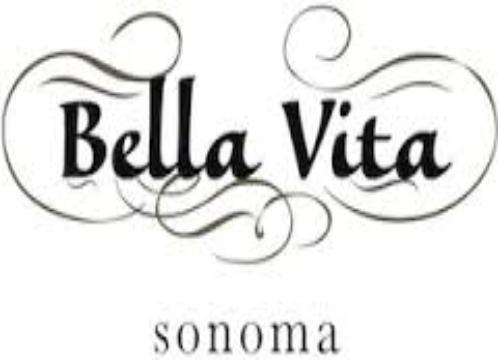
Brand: Bella Vita
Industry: Clothes